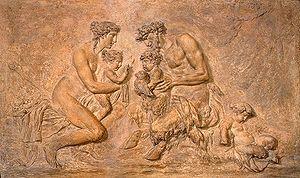
Clodion, pseudonyme de Claude Michel, né le 20 décembre 1738 à Nancy et mort le 29 mars 1814 à Paris, est un sculpteur lorrain puis, à partir de 1766, français, représentatif du style rocaille.